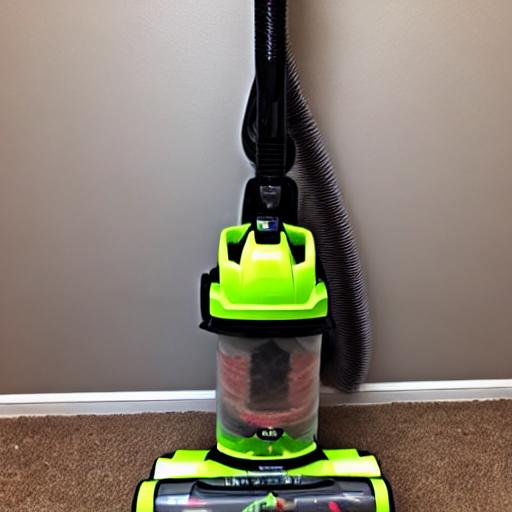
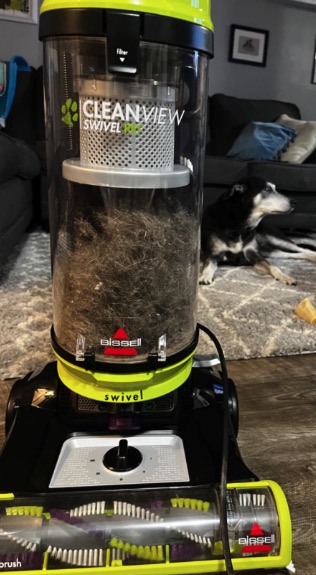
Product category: items_vacuum
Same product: no